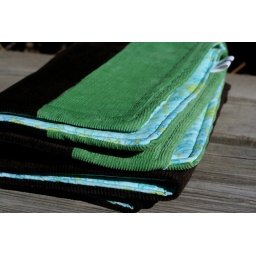
Changing Pad in green and brown corduroy with a cotton print.